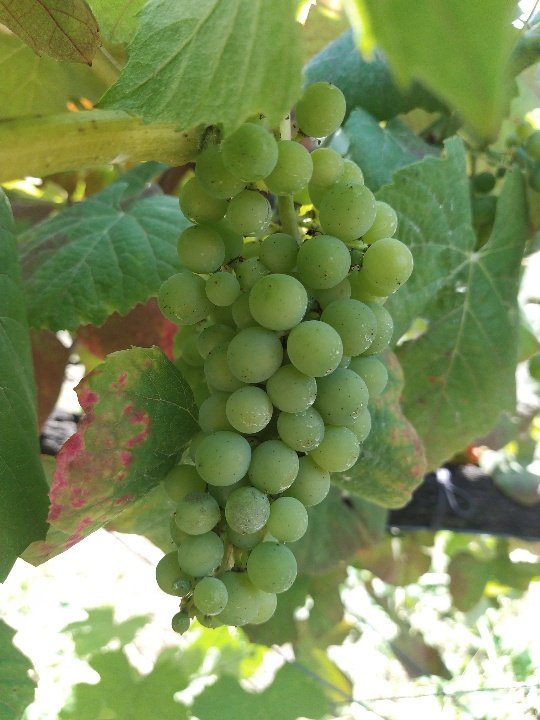
Berries visible: 57
Grape clusters: 1